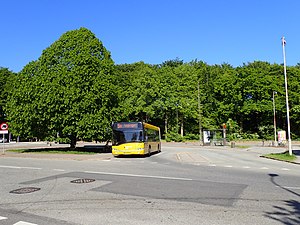
Trøjborg / Billedgalleri
Marienlund, bus terminal.
Trøjborg er en bydel i Aarhus, med 12.213 indbyggere den 1. oktober 2019. Den ligger i Sankt Johannes Sogn i Aarhus N og hører til Aarhus Kommune.